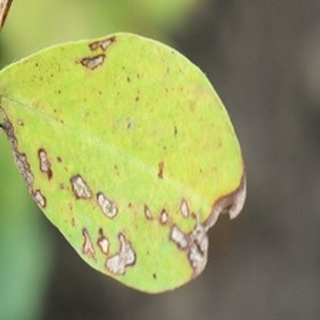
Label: groundnut_late_leaf_spot